Jensen Motors

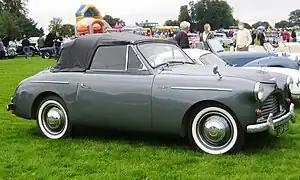
Austin A40 Sports, ca 1951

The Jensen Motors stand at the October 1964 Earls Court Motorshow displayed a Jensen FF car equipped with all wheel drive and ABS as publicised but not displayed in February 1964. At the following Show in October 1965 a production ready CV-8 FF was displayed, priced almost 50 per cent more than the standard car and three inches longer. However, it remained a prototype and instead the Interceptor-based Jensen FF entered production in 1966. The FF is apparently externally identical to the Interceptor, although it was four inches longer in the bonnet (all ahead of the windscreen) and it had a second row of air vents behind the front wheels.